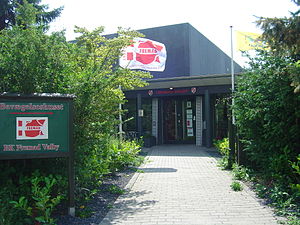
Boldklubben Fremad Valby
Boldklubben Fremad Valby - klubhuset for en dansk fodboldklub i Valby Idrætspark, Valby, København. Set fra den nordøstlige side.
Boldklubben Fremad Valby er en dansk fodboldklub beliggende i Valby, som blev stiftet den 21. august 1904. Klubben spiller sine hjemmebanekampe i Valby Idrætspark og er medlem af Københavns Boldspil-Union under Dansk Boldspil-Union og Danmarks Idræts-Forbund.